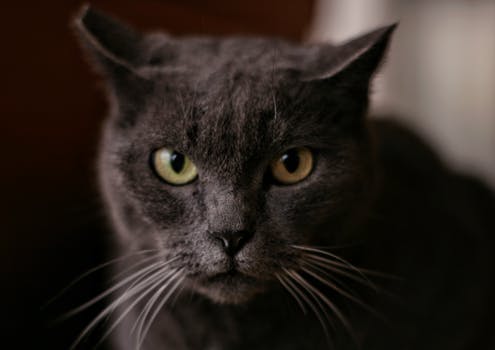
Label: No Watermark